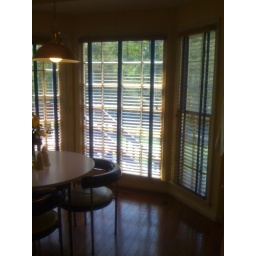
bay window in kitchen